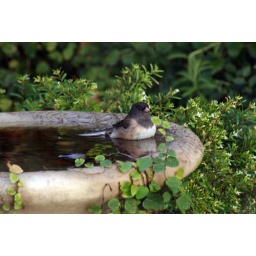
I saw him sitting in the water